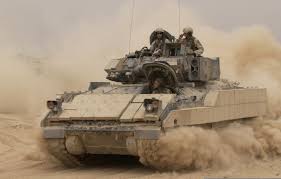
Label: BMP